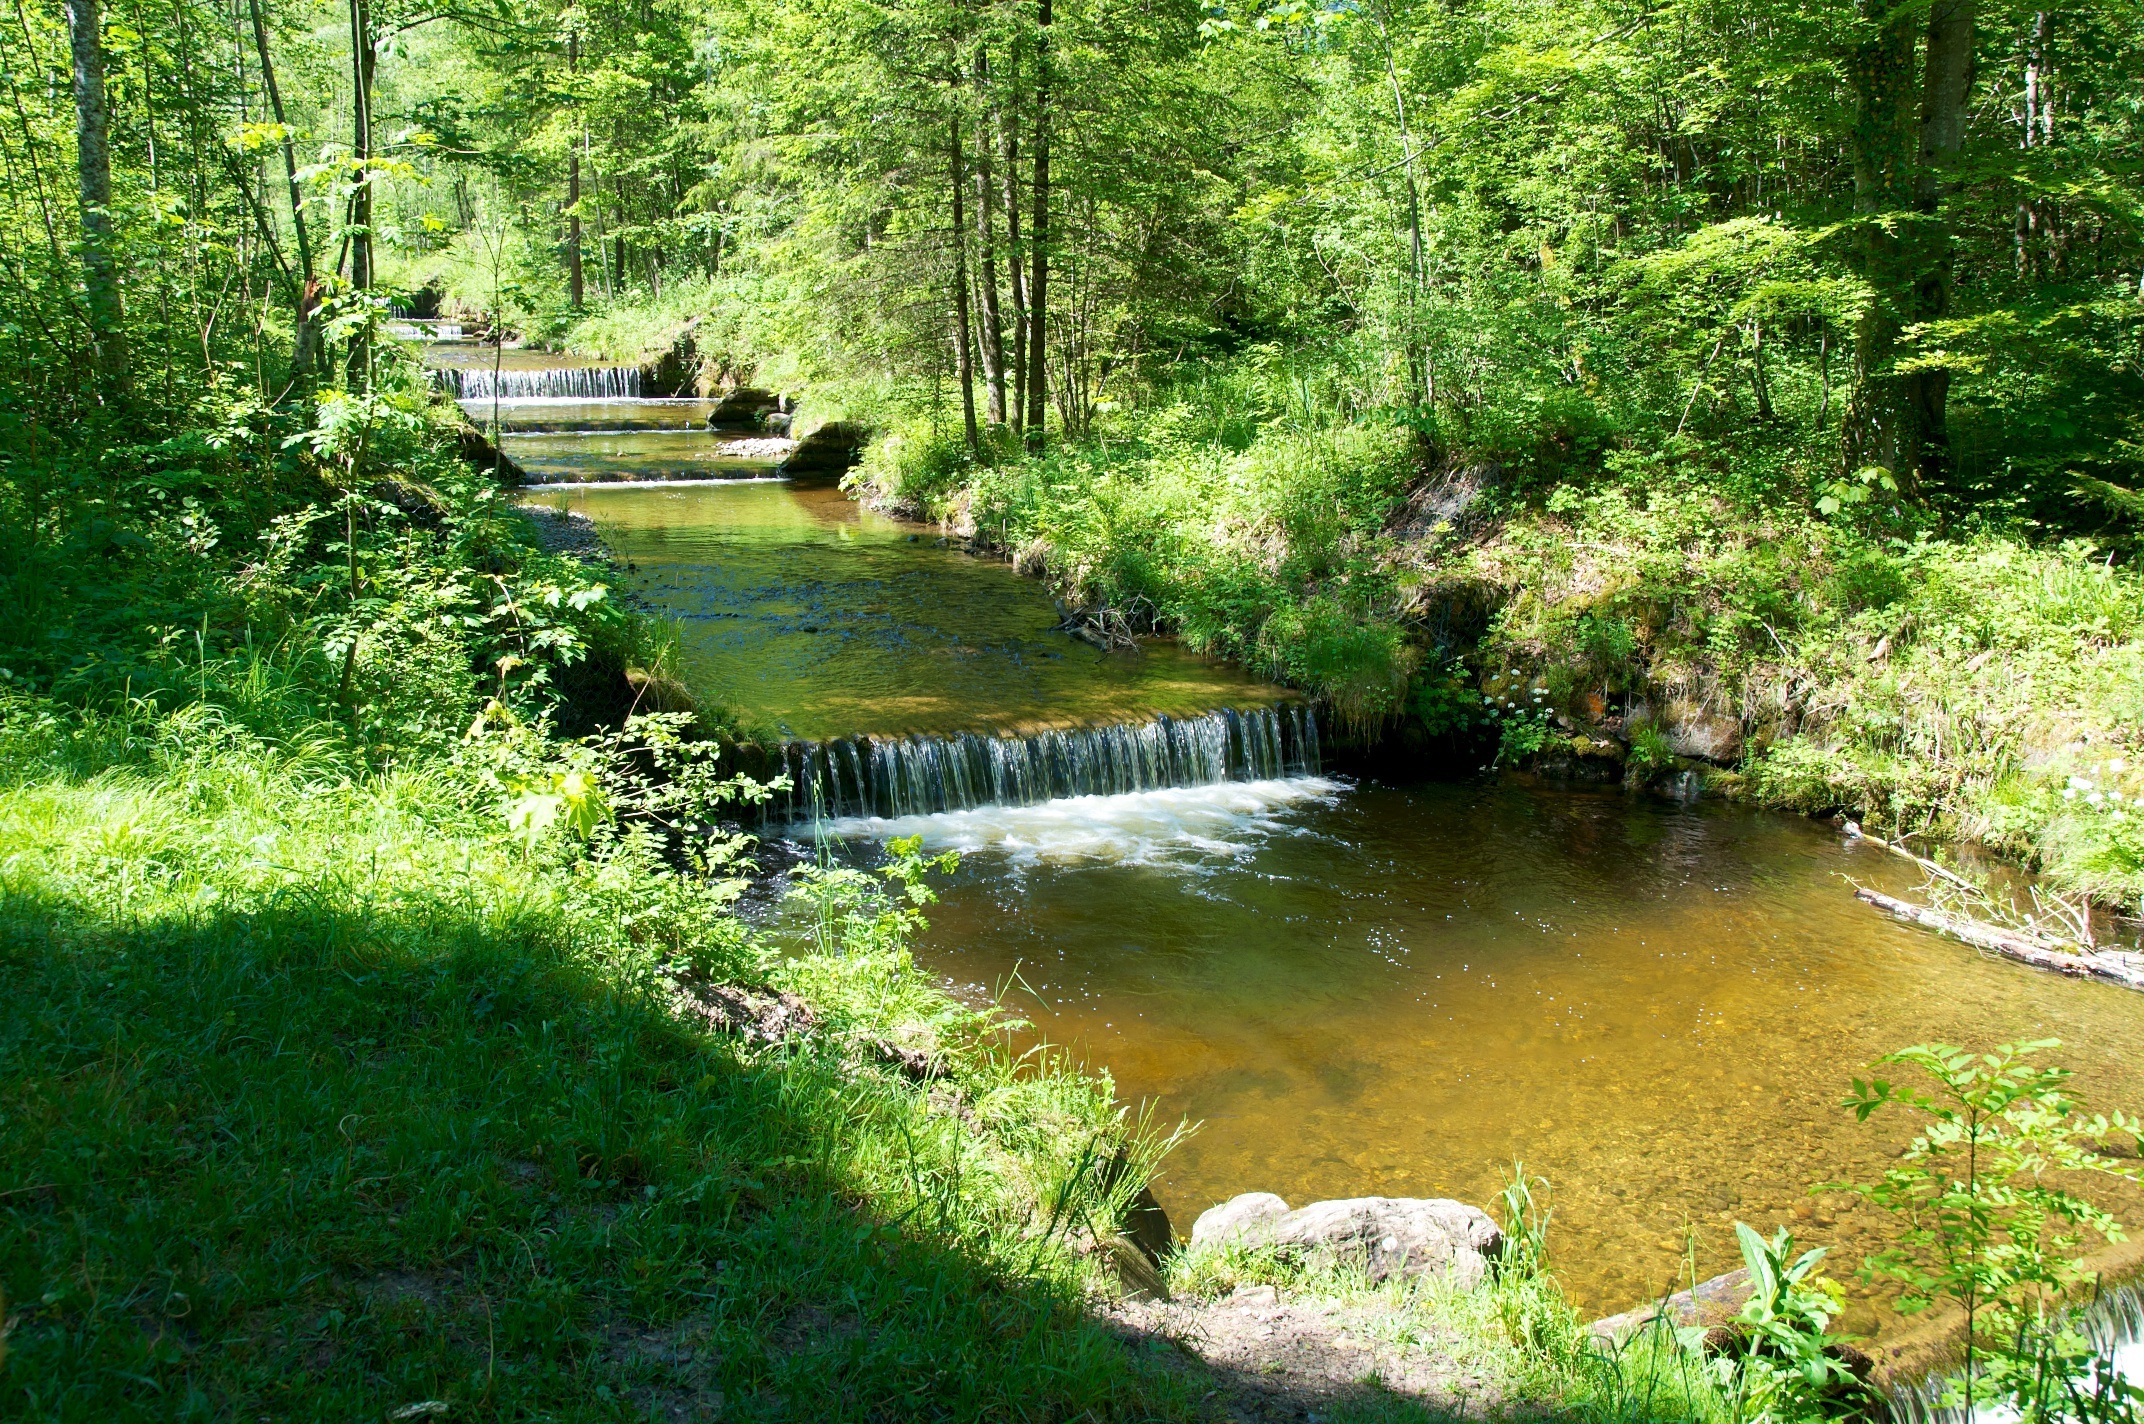
water, nature, forest, creek, river, pond, stream, waterway, body of water, trees, bank, woodland, bach, ecosystem, watercourse, nature reserve, fish pond, riparian forest